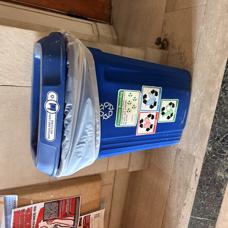
Label: recycling